Alexandrine

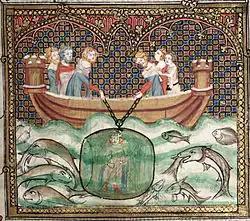
Alexander the Great in a diving bell: a scene from the line's namesake, the "Roman d'Alexandre".

Alexandrine is a name used for several distinct types of verse line with related metrical structures, most of which are ultimately derived from the classical French alexandrine. The line's name derives from its use in the Medieval French "Roman d'Alexandre" of 1170, although it had already been used several decades earlier in "Le Pèlerinage de Charlemagne". The foundation of most alexandrines consists of two hemistichs (half-lines) of six syllables each, separated by a caesura (a metrical pause or word break, which may or may not be realized as a stronger syntactic break):